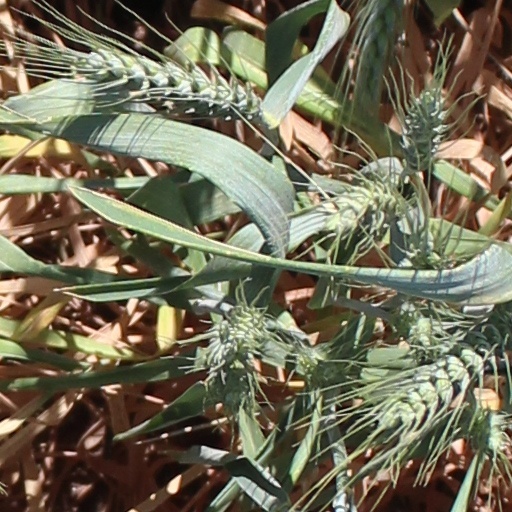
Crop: wheat